War elephant

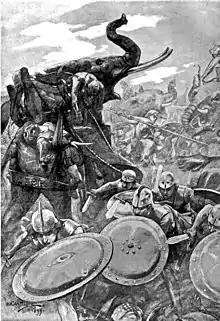
A depiction of war elephants attacking at the Battle of the Hydaspes River, by Andre Castaigne

At the height of his power, Chandragupta Maurya of the Maurya Empire is said to have wielded a military of 600,000 infantry, 30,000 cavalry, 8,000 chariots and 9,000 war elephants besides followers and attendants. In the Mauryan Empire, the 30-member war office was made up of six boards. The sixth board looked after the elephants, and were headed by "Gajadhyaksha". The "gajadhyaksha" was the superintendent of elephants and his qualifications. The use of elephants in the Maurya Empire as recorded by Chanakya in the "Arthashastra". According to Chanakya, catching, training, and controlling war elephants was one of the most important skills taught by the military academies. He advised Chandragupta to set up forested sanctuaries for the wellness of the elephants. Chanakya explicitly conveyed the importance of these sanctuaries. The Maurya Empire would reach its zenith under the reign of Ashoka, who used elephants extensively during his conquest. During the Kalinga War, Kalinga had a standing army of 60,000 infantry, 1000 cavalry and 700 war elephants. Kalinga was notable for the quality of their war elephants which were prized by its neighbors for being stronger. Later the King Kharavela was to restore an independent Kalinga into a powerful kingdom using war elephants as stated in the Hathigumpha inscription or "Elephant Cave" Inscriptions. Following Indian accounts foreign rulers would also adopt the use of elephants.